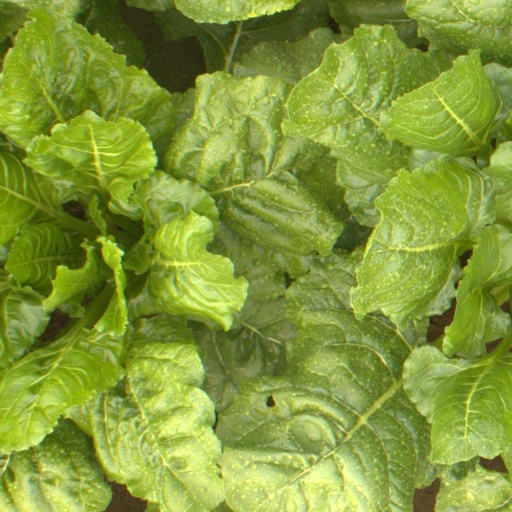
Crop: sugar beet